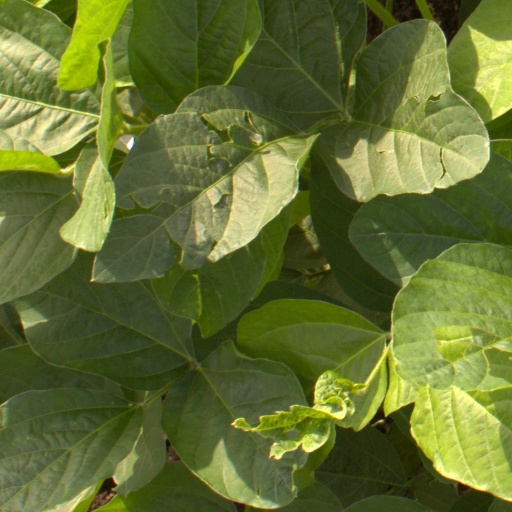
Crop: soybean